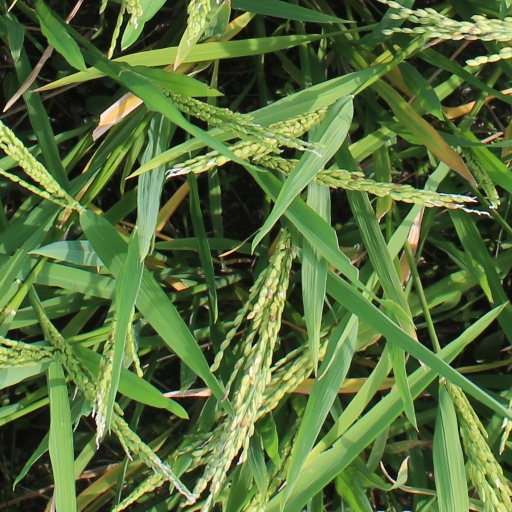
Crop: rice